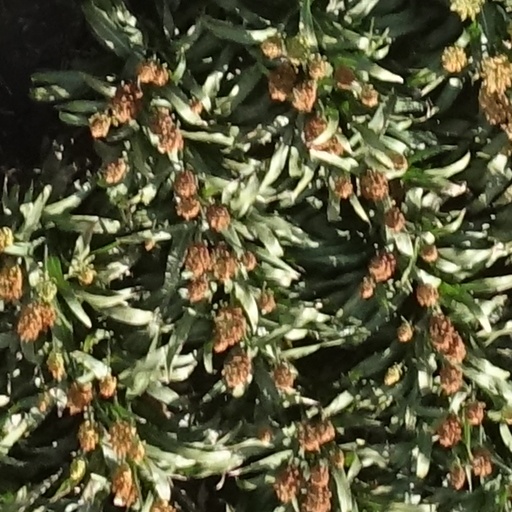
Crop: sorghum